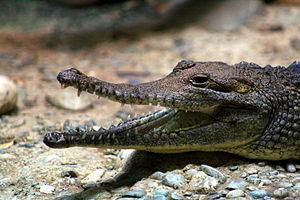
Crocodylus johnsoni, le Crocodile de Johnston, est une espèce de crocodiliens de la famille des Crocodylidae.